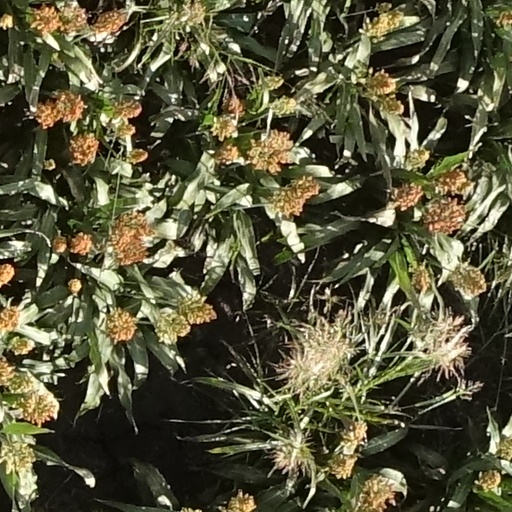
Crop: sorghum